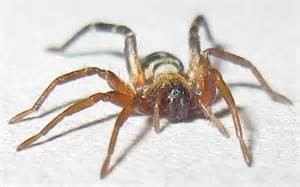
Label: spider